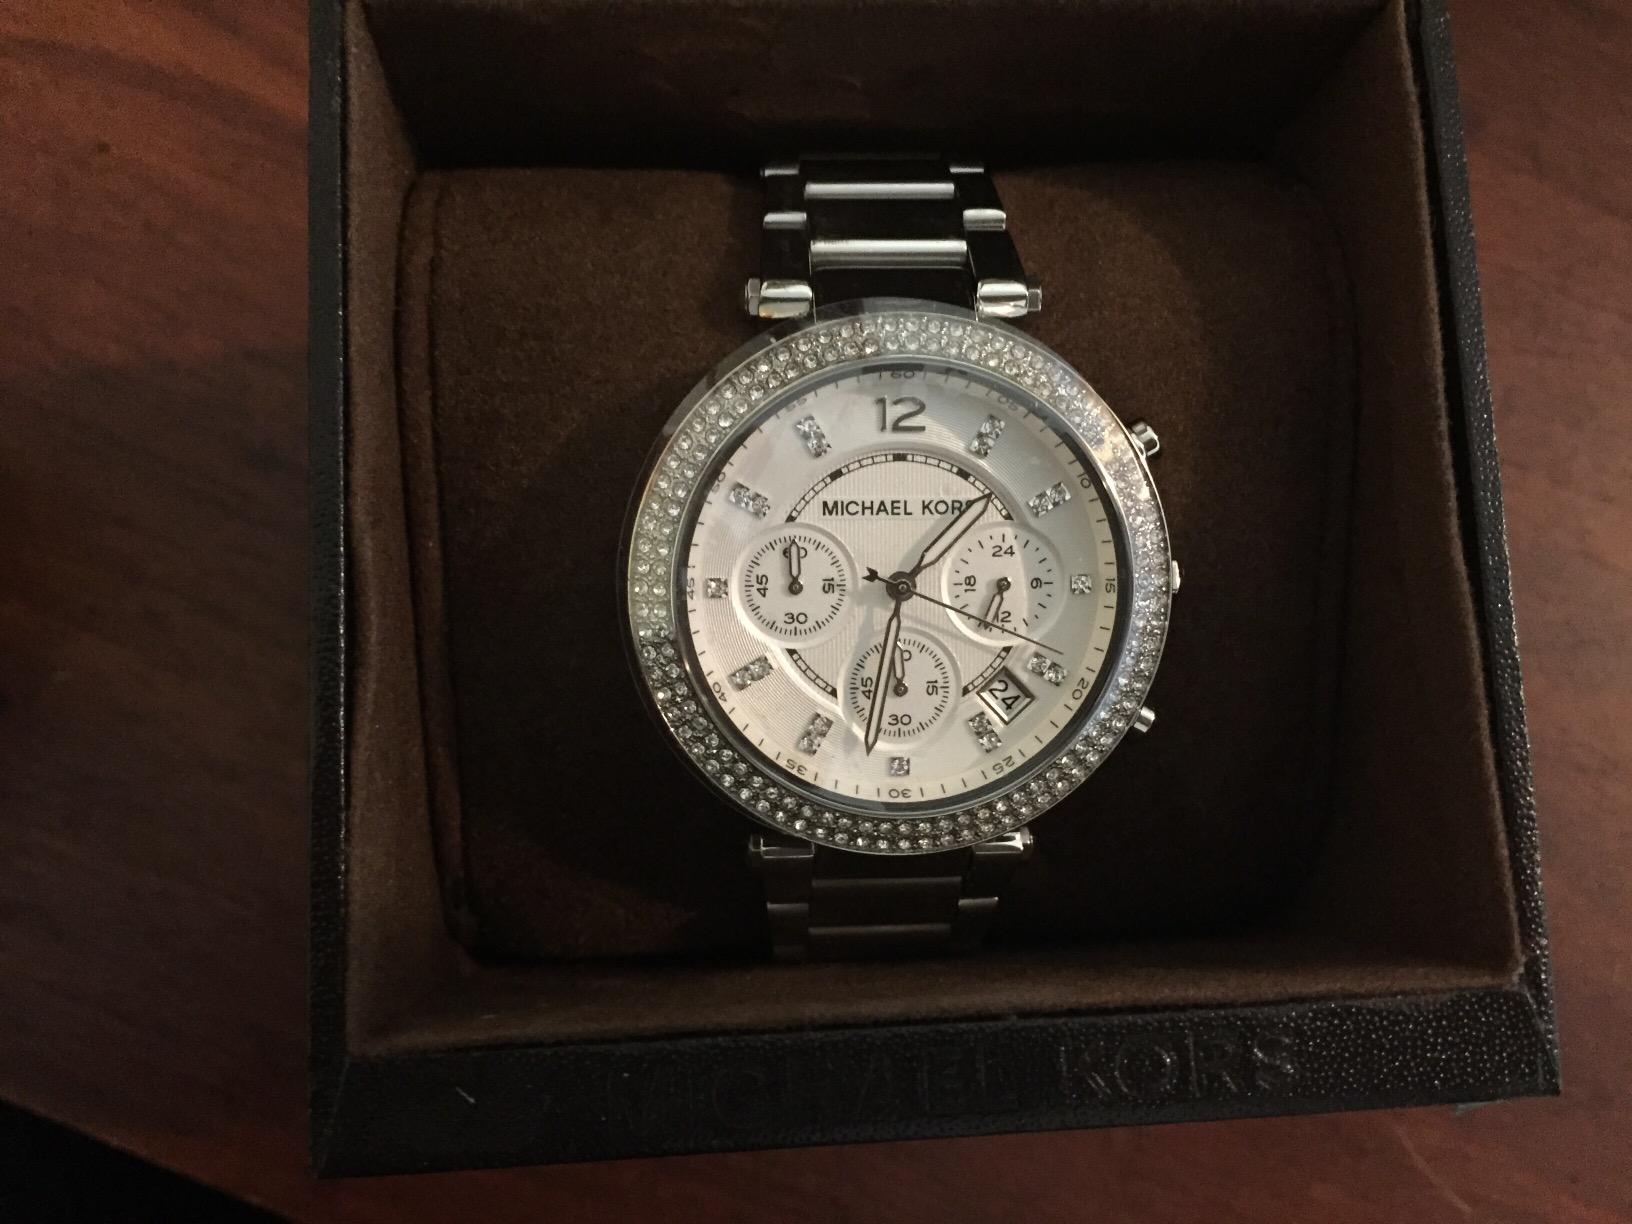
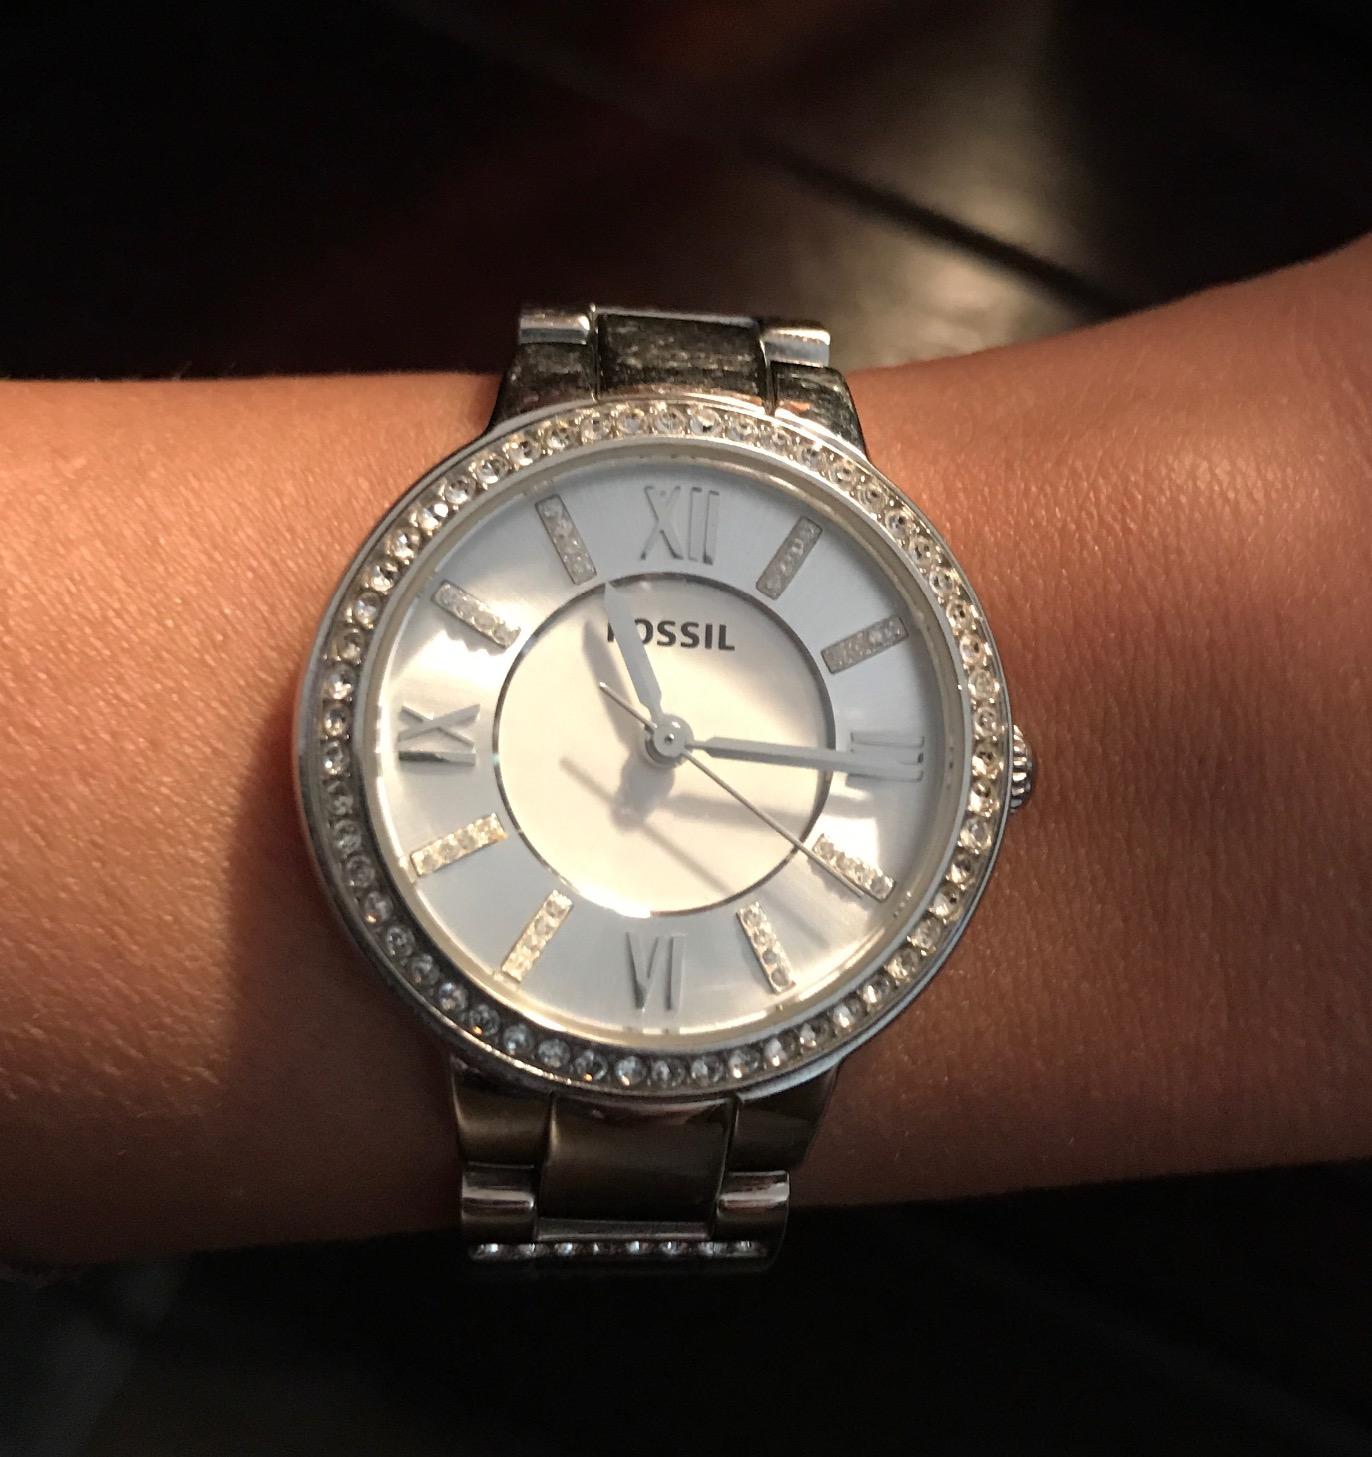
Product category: accessories_watch
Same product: no